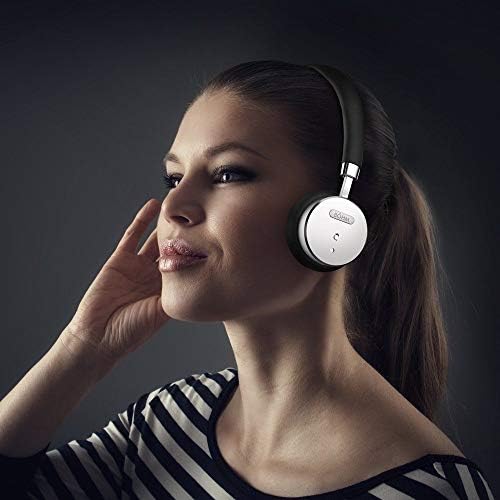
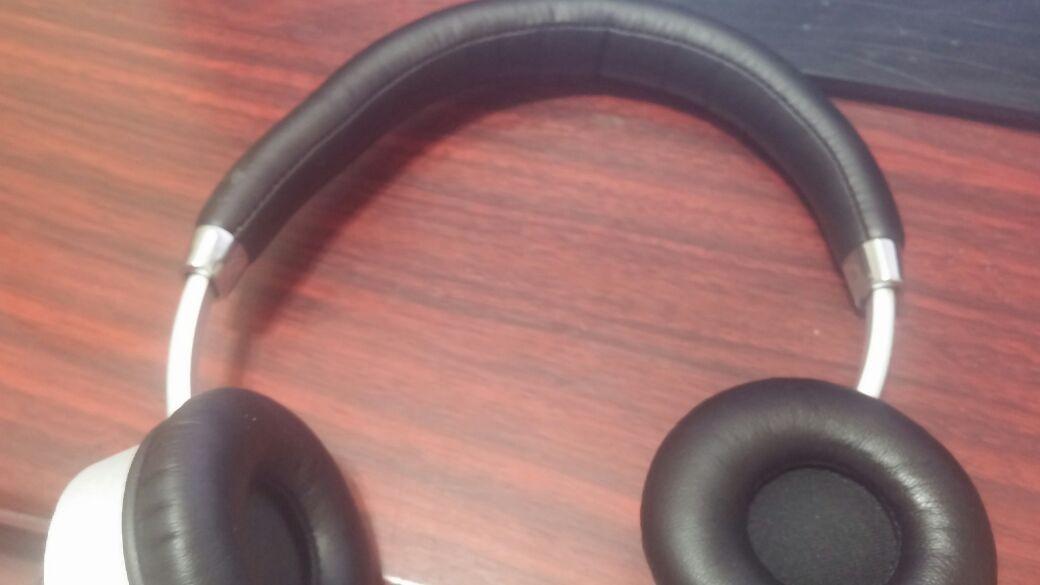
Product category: headphones
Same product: yes